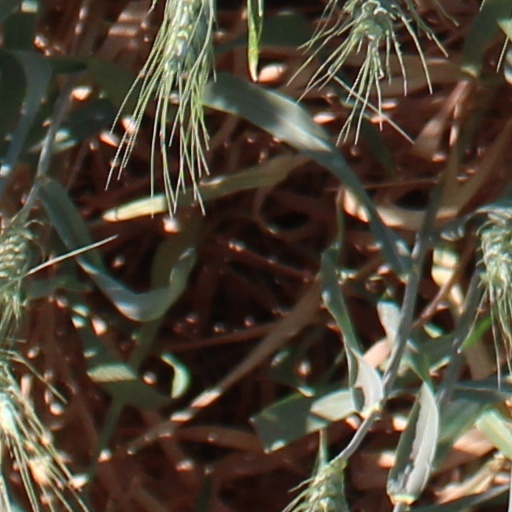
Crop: wheat